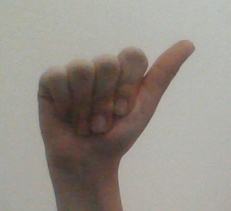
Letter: dhad